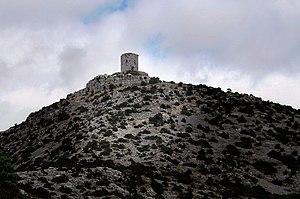
Tour del Far dans le département : Elle domine la plaine du roussillon et surplombe la vallée de l'agly This building is indexed in the Base Mérimée, a database of architectural heritage maintained by the French Ministry of Culture,